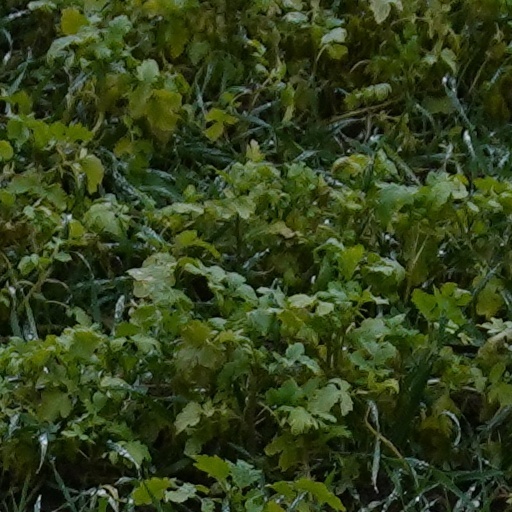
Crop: wheat